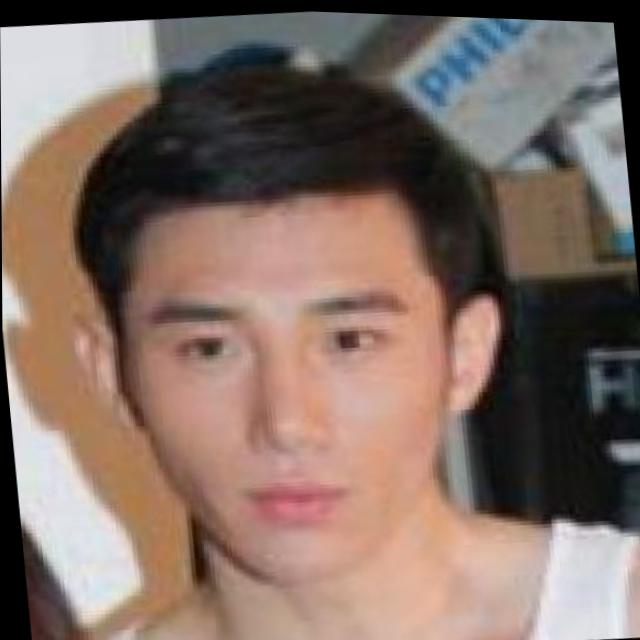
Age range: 21-44